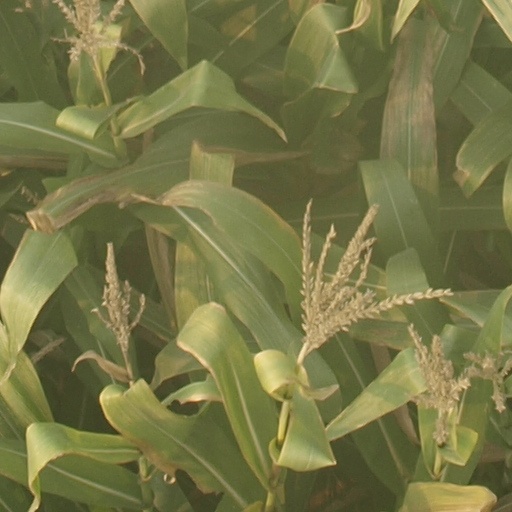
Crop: maize; corn